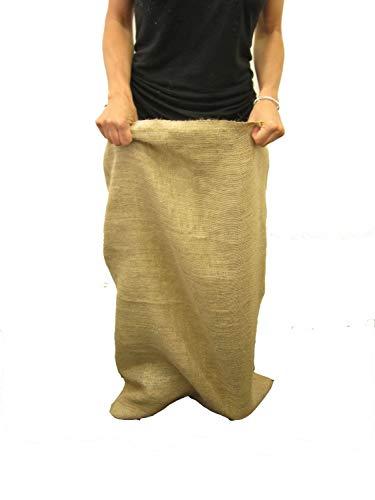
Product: LA Linen Burlap Potato Sacks 23x40, Pack 4
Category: Home & Kitchen | Kitchen & Dining | Kitchen & Table Linens | Dish Cloths & Dish Towels
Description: We recommend rolling your Potato sacks to prevent creases and storing them in a dry cool place.
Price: $24.99
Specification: ProductDimensions:40x24x0.2inches|ItemWeight:2.8pounds|ShippingWeight:2.8pounds(Viewshippingratesandpolicies)|Manufacturer:LALinen|ASIN:B01H73PBYW|Itemmodelnumber:Burlapsak40x24_PK4